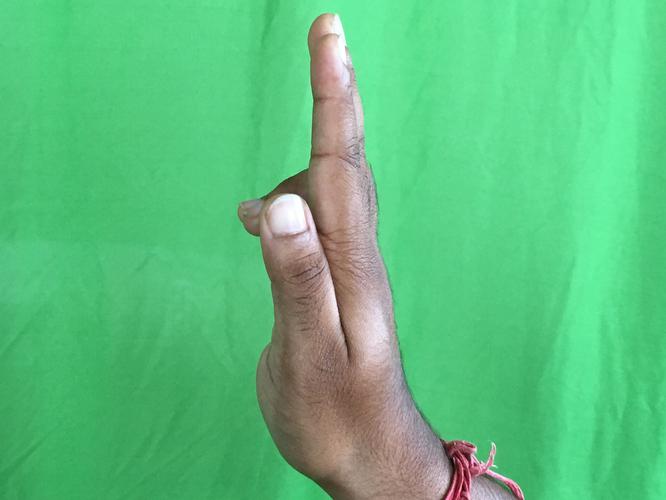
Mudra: Ardhapathaka
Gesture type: single_hand